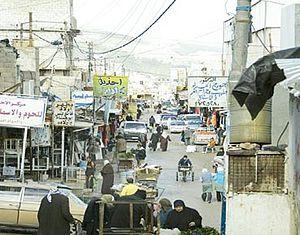
Le Baqa un camp de réfugiés, créé en 1968, se trouve à 20 km au nord de la capitale Jordanienne: Amman, et est le foyer de près de 100 000 Palestiniens réfugiés qui sont enregistrés auprès de l'organisation des Nations Unies. C'est le plus grand camp de réfugiés en Jordanie, suivi par le camp de réfugiés de Zaatari.